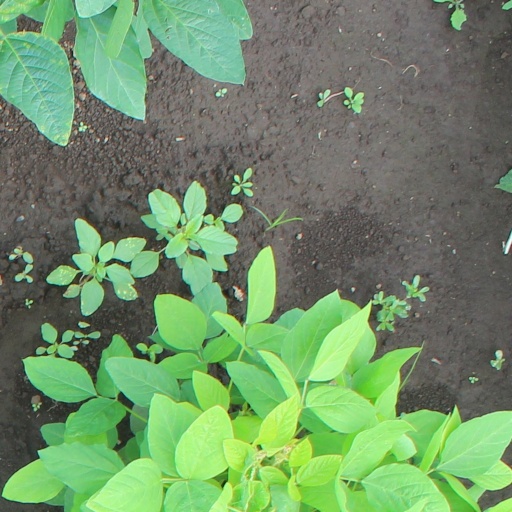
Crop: soybean